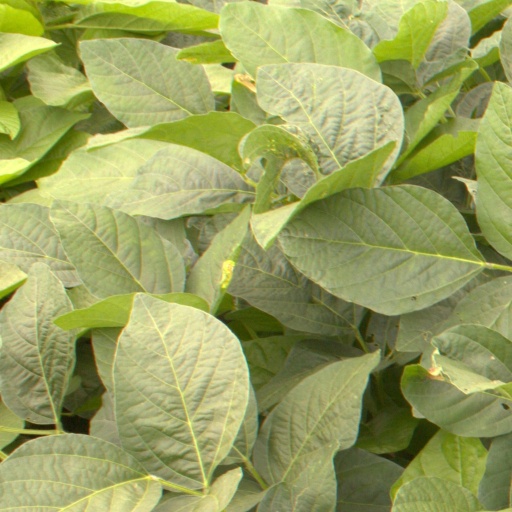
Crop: soybean